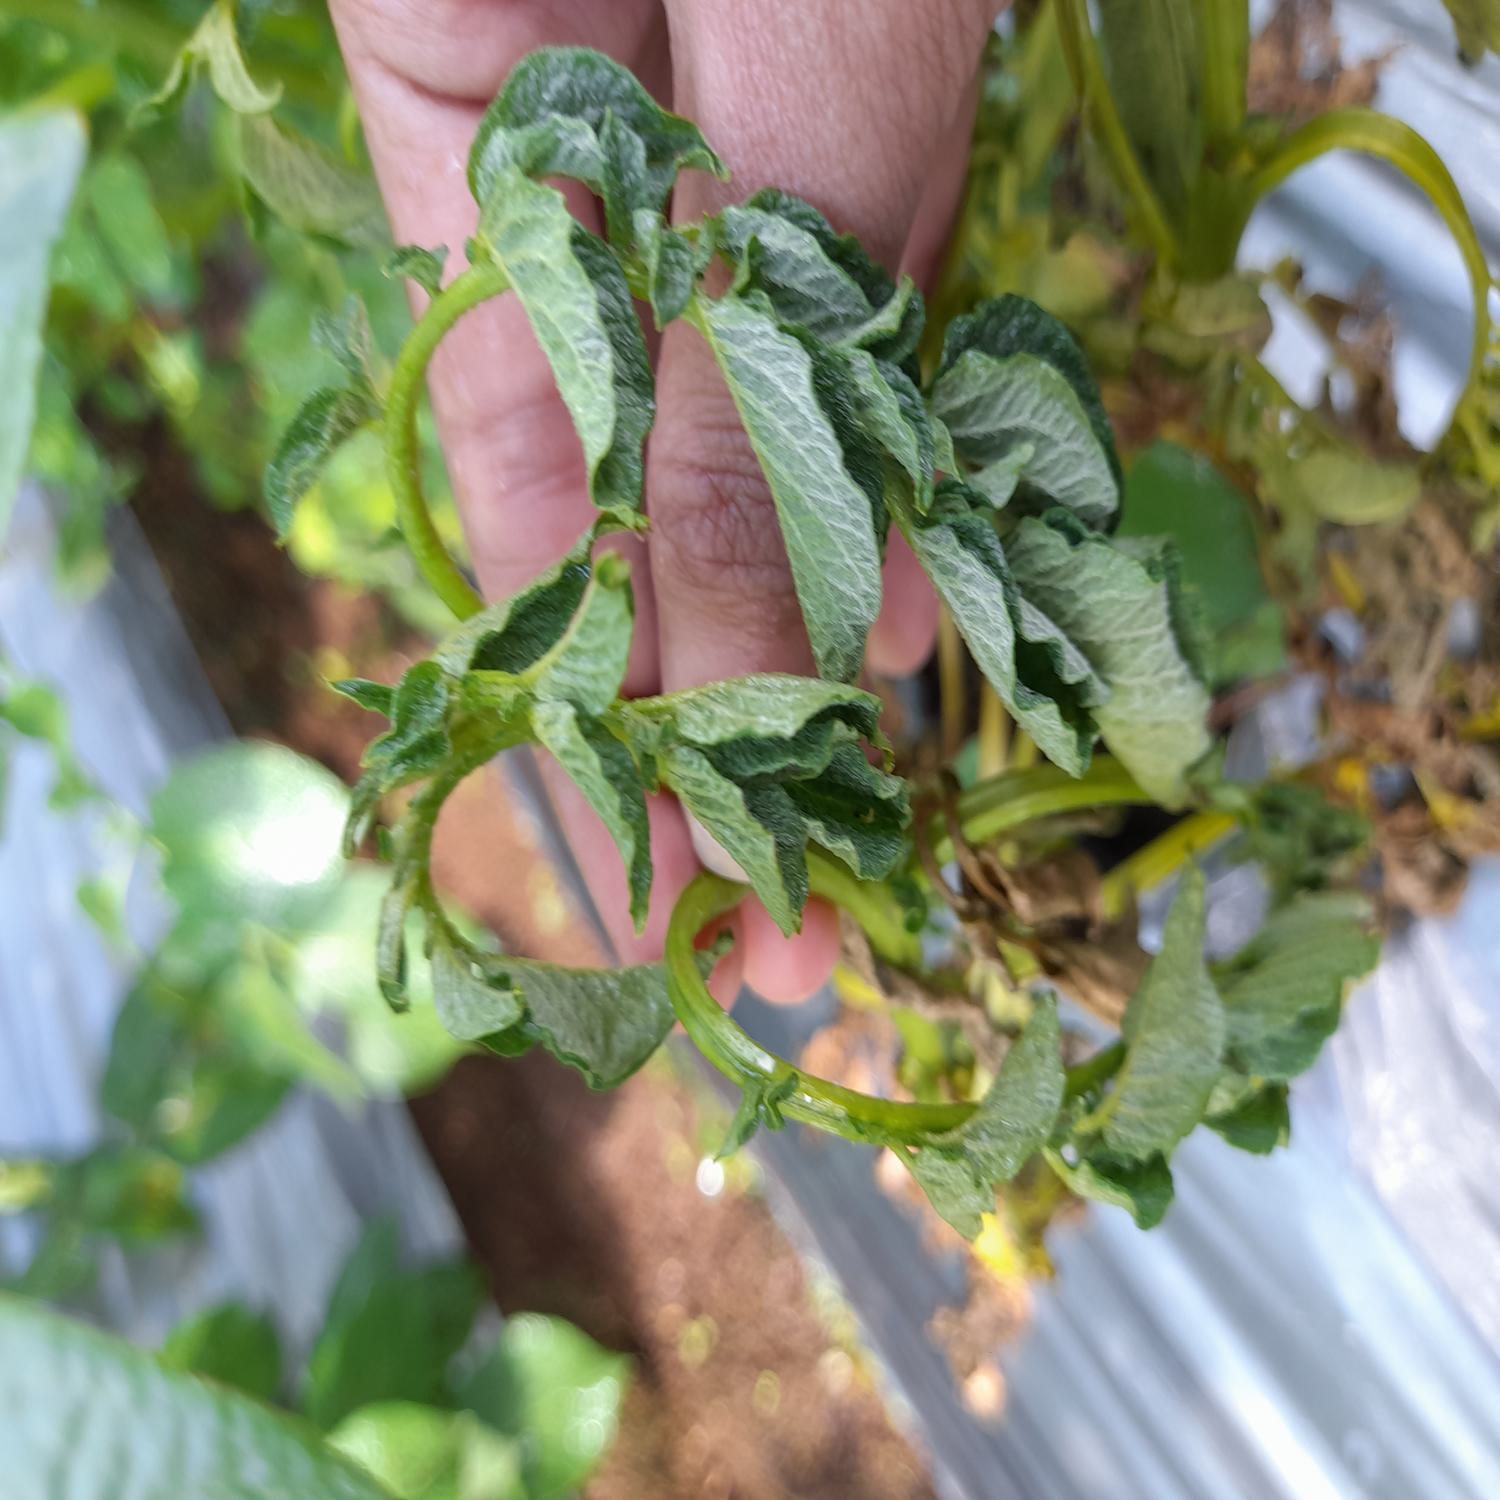
Label: Bacteria